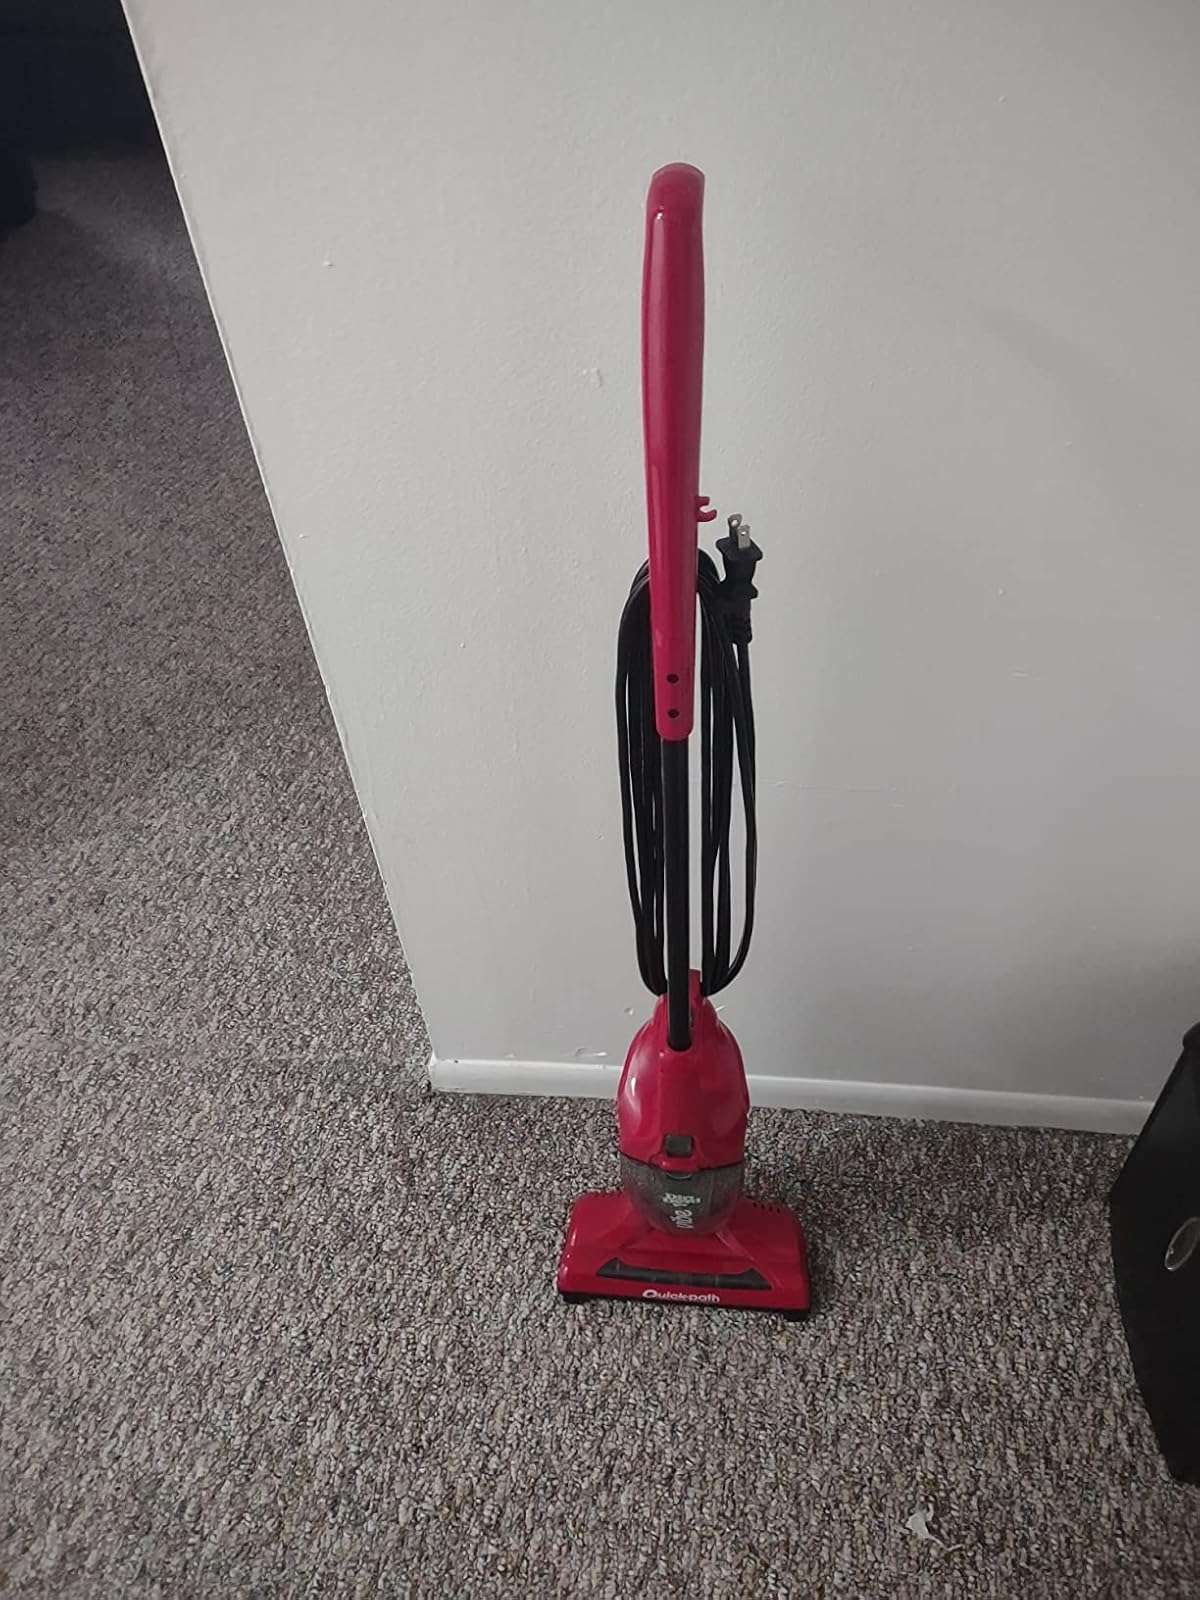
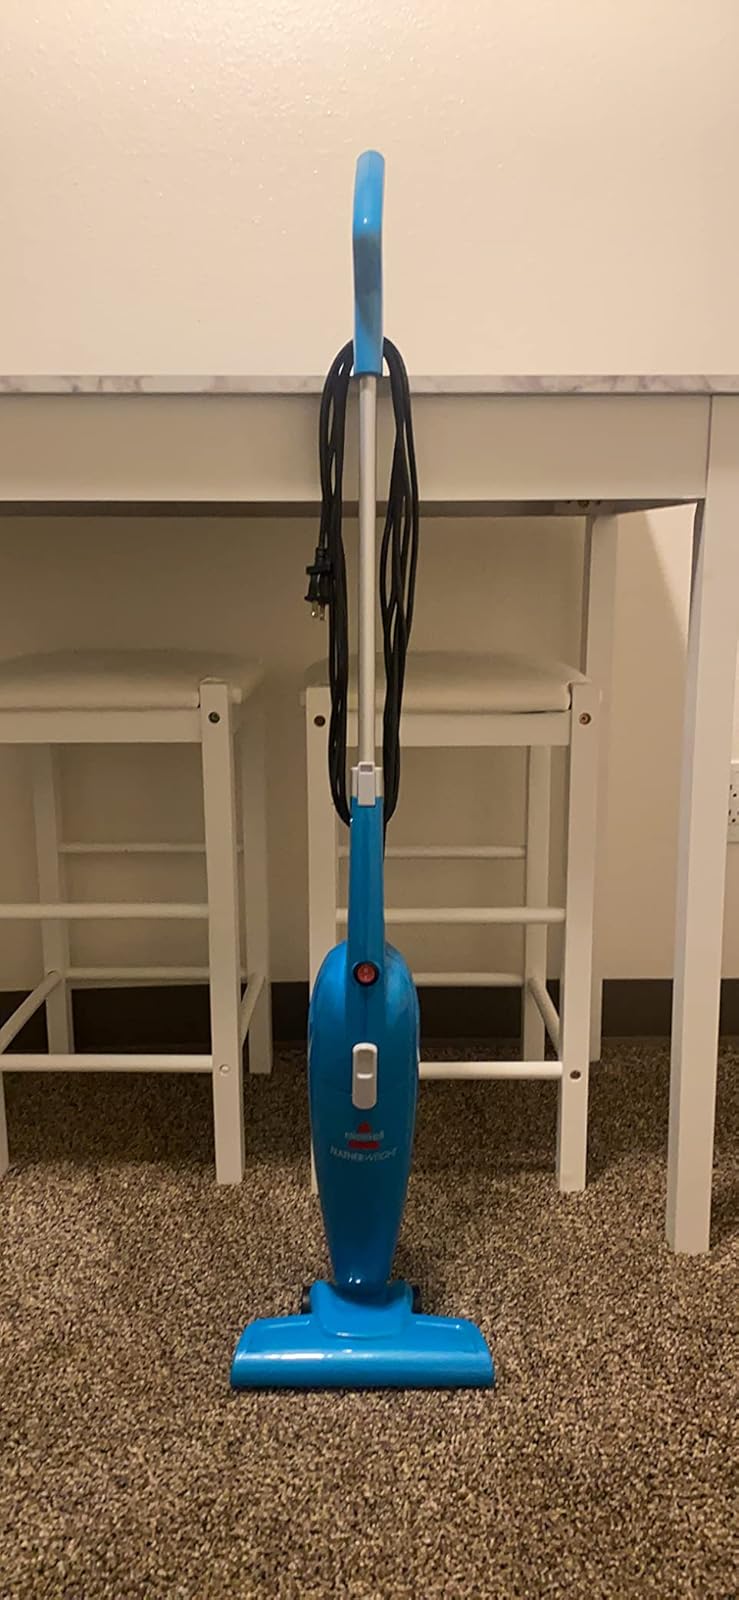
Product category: items_vacuum
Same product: no